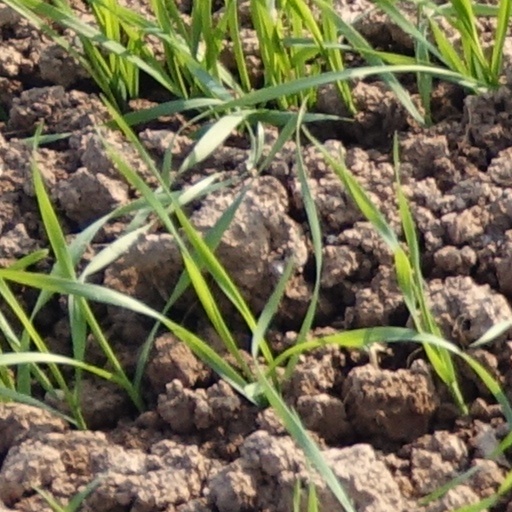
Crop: wheat